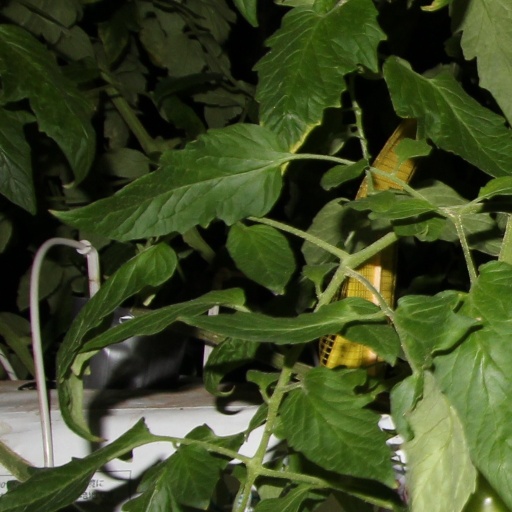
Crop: tomato